Peter Symonds College

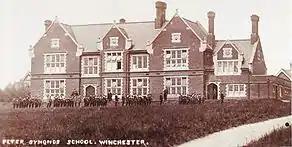
CCF training in front of Northbrook building, Peter Symonds c. 1944

The School continued to grow under Dr Freeman as headmaster until after World War II when the state education system was established and Peter Symonds became a voluntary controlled school. This resulted in the abolition of fees and free textbooks were provided. Dr Freeman was due to retire in 1957 but died in harness in August 1956. The school now had 650 pupils and needed extra accommodation. Dr Freeman was replaced by John Shields who was headmaster from 1957 to 1963. The school received funds to expand and provide more accommodation to meet the needs of the school.